Intruder (1989 film)

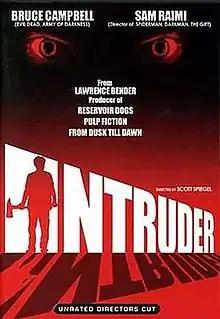
DVD released by Wizard Video

Intruder is a 1989 American slasher film written and directed by Scott Spiegel, and co-written and produced by Lawrence Bender. It received positive reviews from critics, with particular praise given for its unique setting of a grocery store for a slasher film.